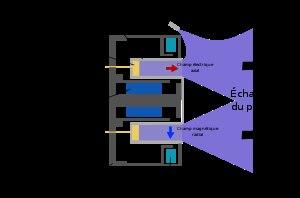
Un propulseur à effet Hall, parfois appelé Stationary Plasma Thruster ou moteur à plasma stationnaire, est un type de propulseur à plasma qui utilise un champ électrique pour accélérer des ions. Il est dit à effet Hall car il utilise un champ magnétique pour piéger les électrons qui servent à ioniser un gaz. Ces ions sont alors accélérés et produisent une poussée. Il entre dans la catégorie des propulseurs électriques pour systèmes spatiaux.